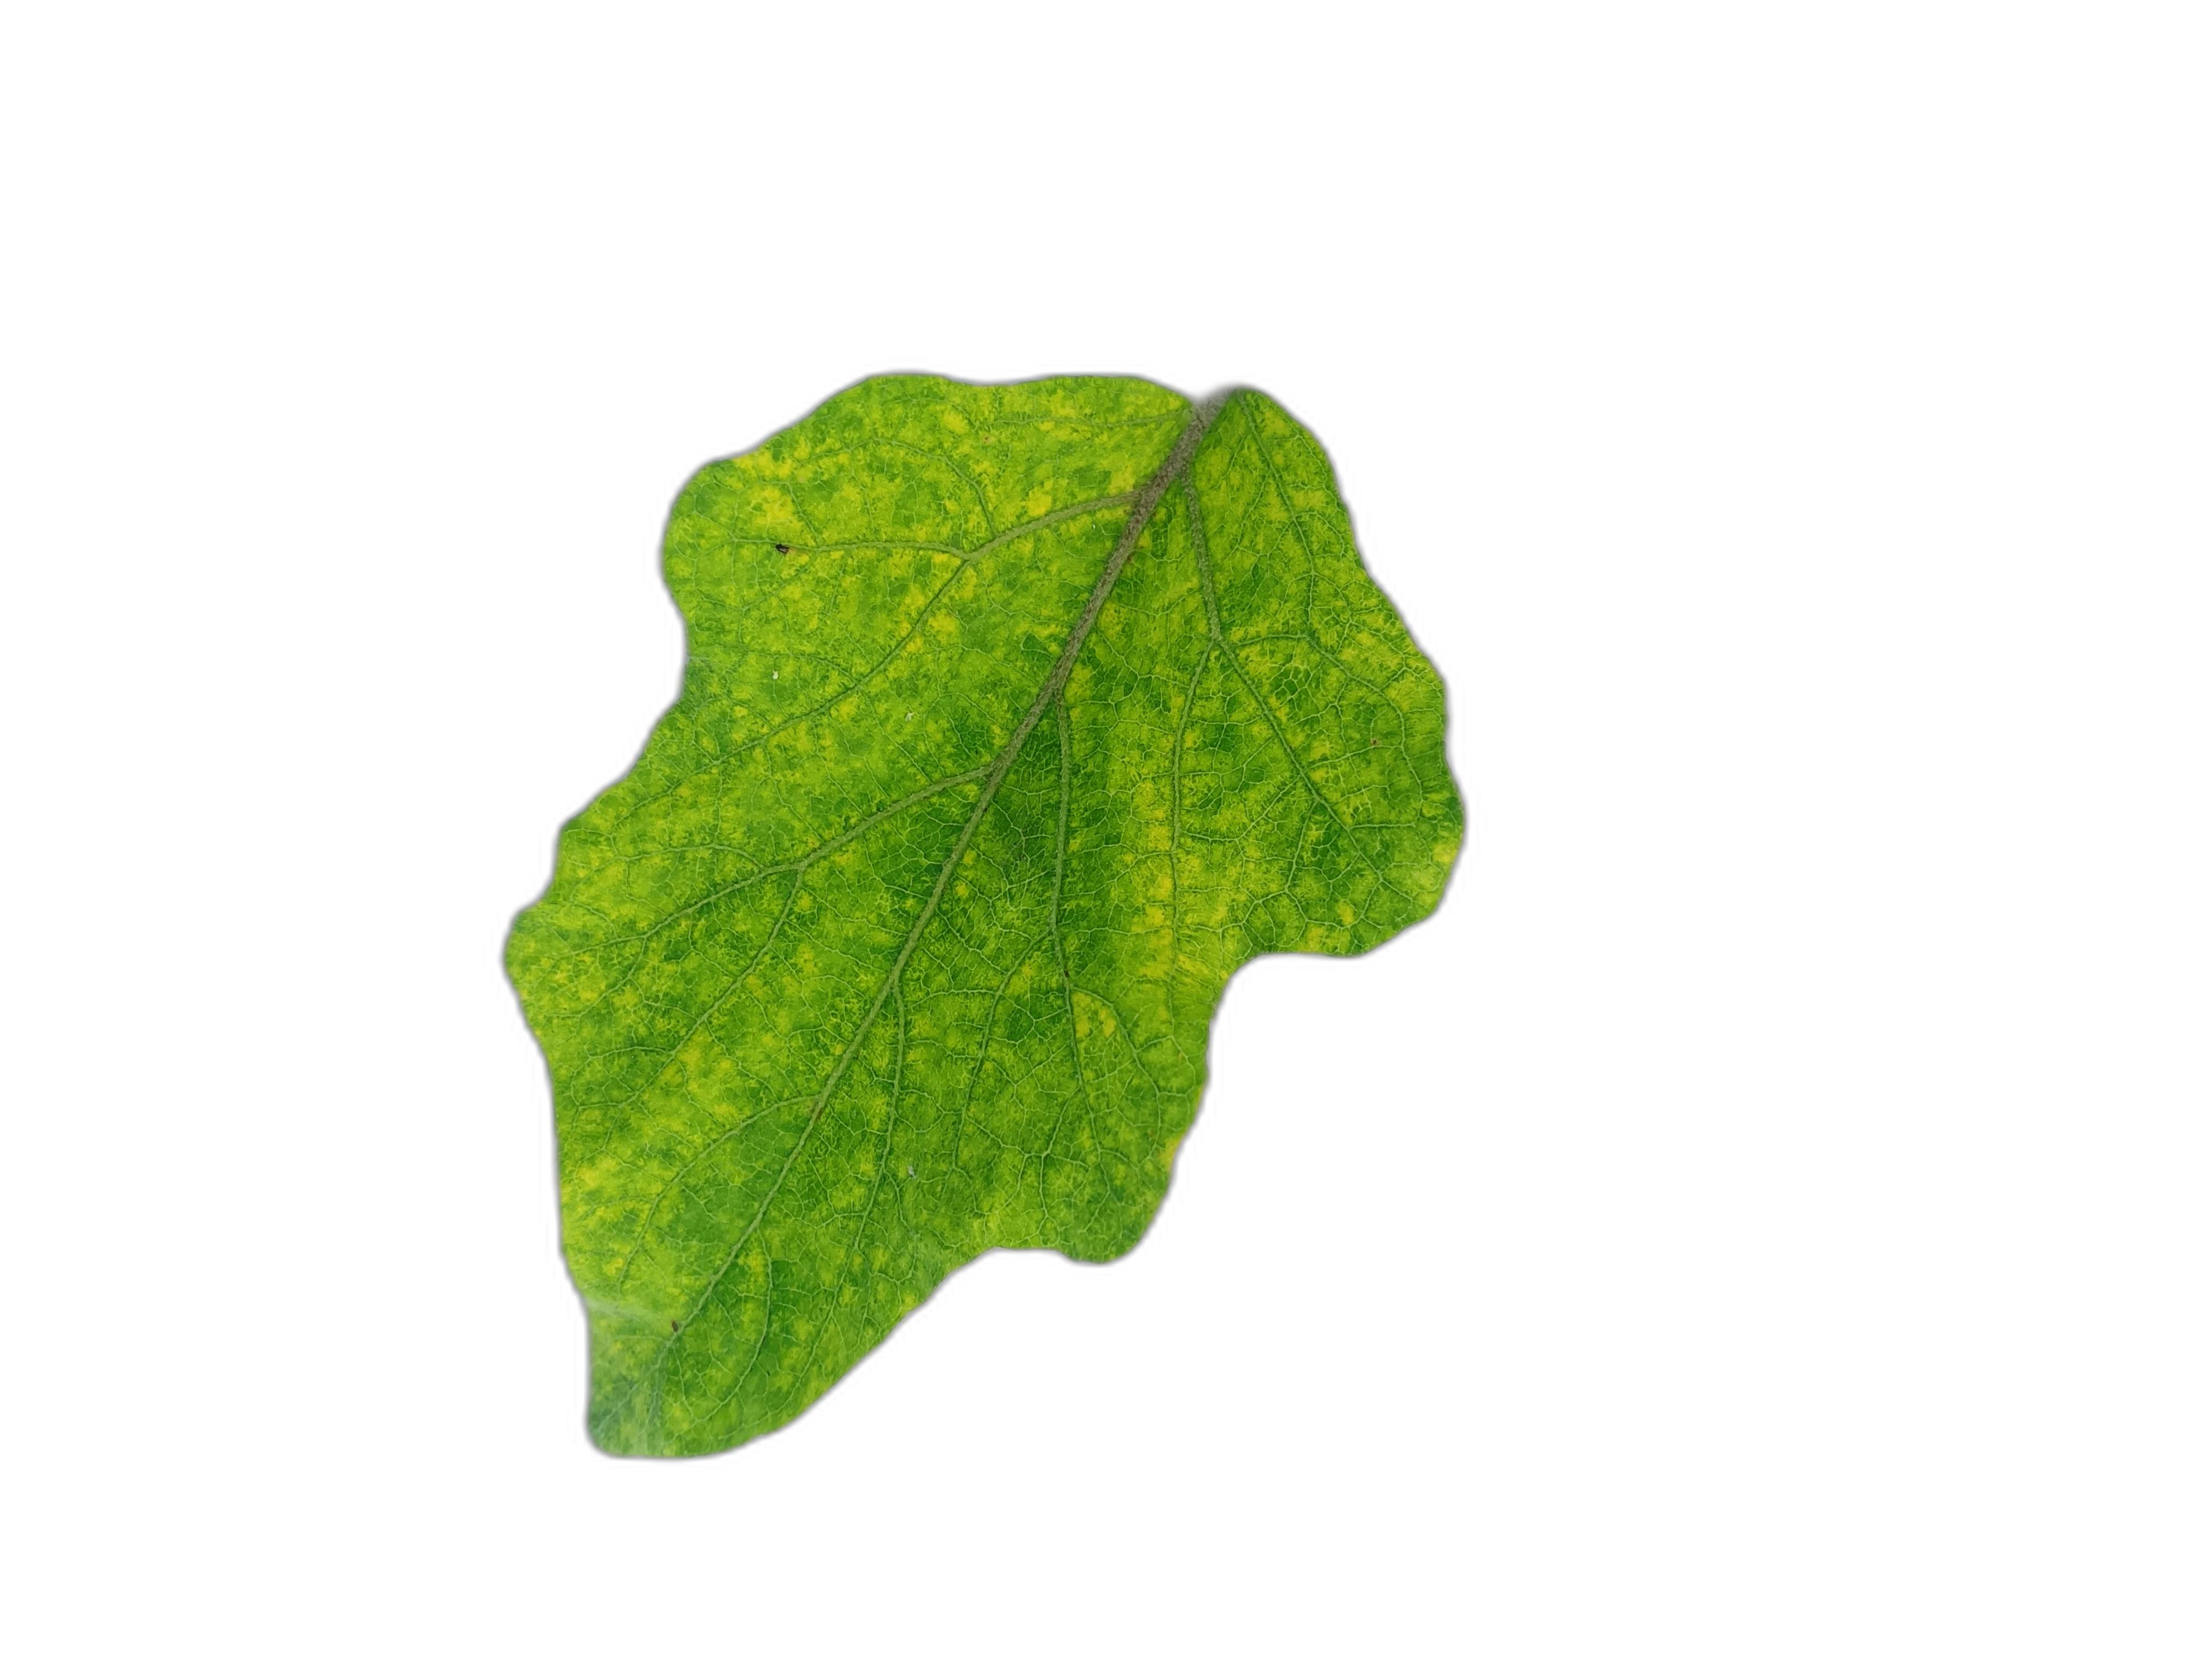
Label: Mosaic Virus Disease